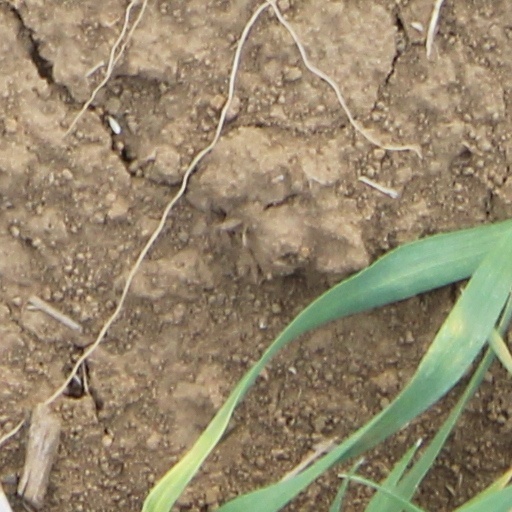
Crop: wheat